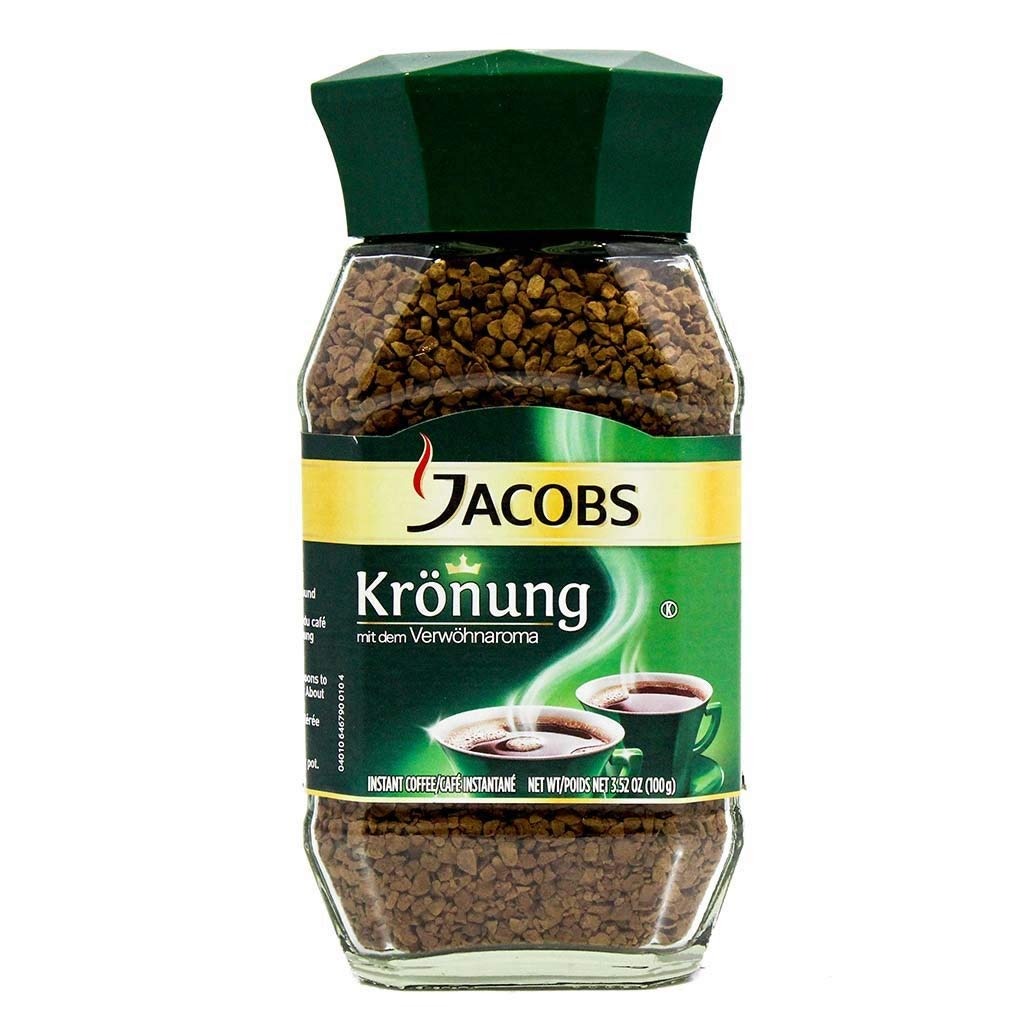
Item Name: Jacobs Kronung Instant Coffee 200 Gram / 7.05 Ounce (Pack of 6)
Bullet Point 1: Item Package Length: 19.558cm
Bullet Point 2: Item Package Width: 20.32cm
Bullet Point 3: Item Package Height: 33.02cm
Bullet Point 4: Item Package Weight: 4.286kg
Value: 14.1
Unit: oz

Price: 17.24